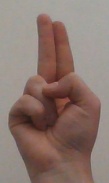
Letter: taa